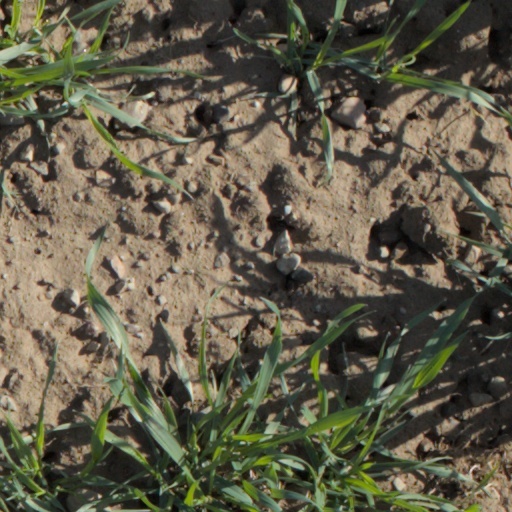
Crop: wheat